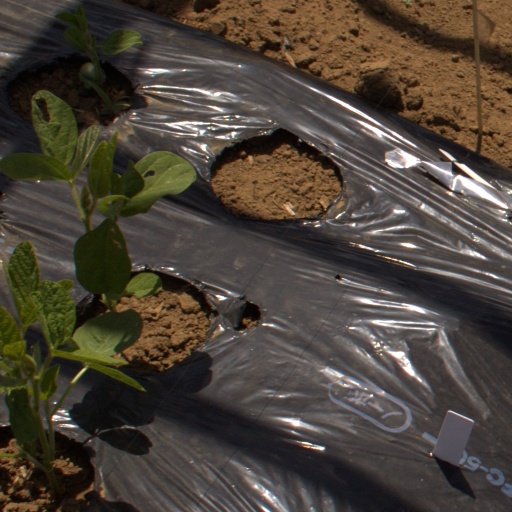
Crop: Jerusalem artichoke